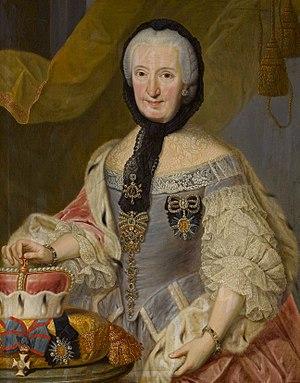
La comtesse Palatine Françoise-Christine de Palatinat-Soulzbach est la Princesse-abbesse de l'Abbaye d'Essen et de l'abbaye de Thorn. Elle a dirigé l'abbaye d'Essen de 1726 à 1776, le plus long règne comme abbesse d'Essen. Son mandat a été marqué par les conflits entre l'abbaye et de la ville, qui ont été causés par ses conseillers.